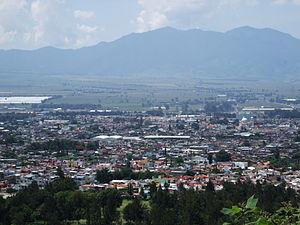
Ciudad Guzmán est une ville de l'État de Jalisco au Mexique. Sa population est de 90 000 habitants et elle est à 1 507 mètres au-dessus du niveau de la mer.